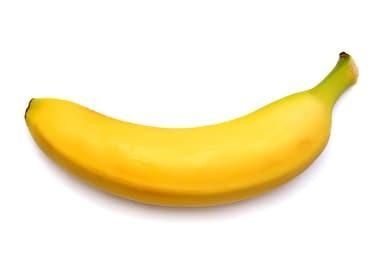
Label: banana